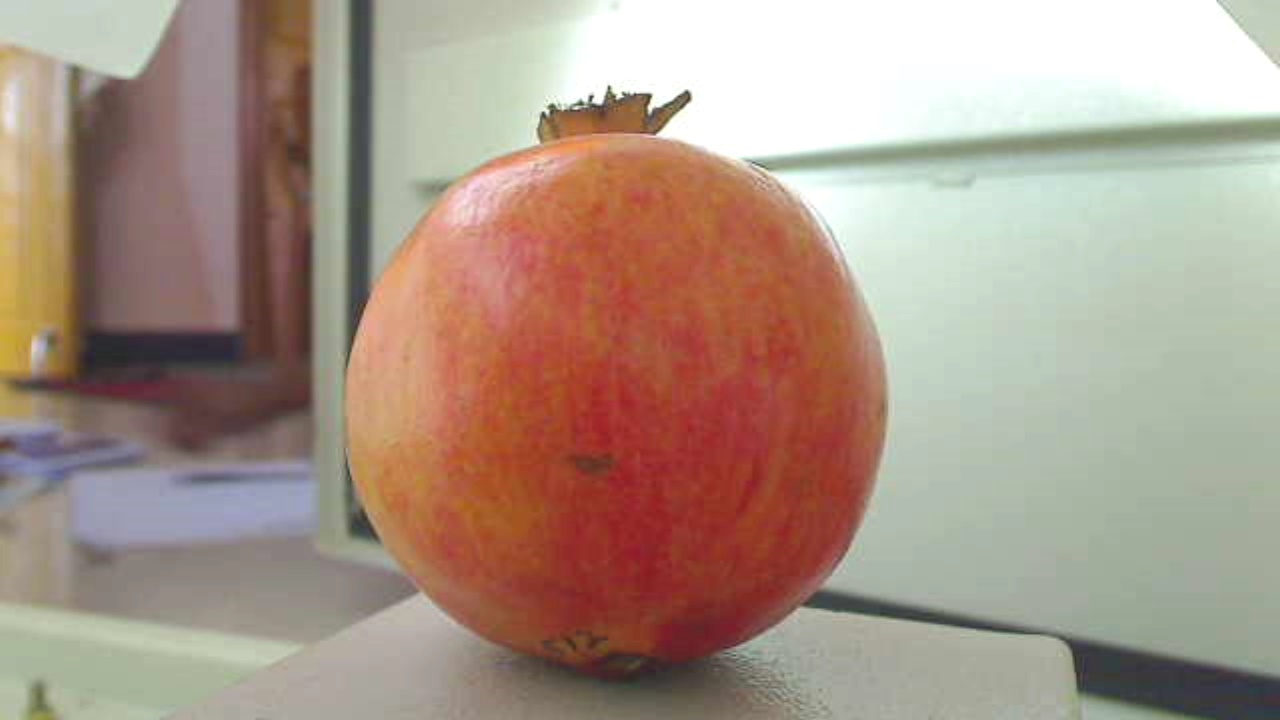
Grade: grade-3
Quality: quality-3